Durham Cathedral

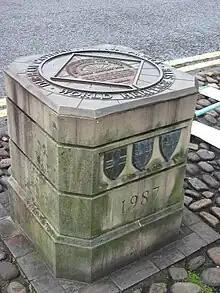
Durham World Heritage marker

The Victorian restoration of the cathedral's tower in 1859–60 was by the architect George Gilbert Scott, working with Edward Robert Robson (who went on to serve as Clerk of Works at the cathedral for six years). In 1874 Scott was responsible for the marble choir screen and pulpit in the Crossing. In 1892 Scott's pupil Charles Hodgson Fowler rebuilt the Chapter House as a memorial to Bishop Joseph Barber Lightfoot. The great west window, depicting the "Tree of Jesse", was the gift of Dean George Waddington in 1867. It is the work of Clayton and Bell, who were also responsible for the "Te Deum" window in the south transept (1869), the "Four Doctors" window in the north transept (1875), and the Rose Window of "Christ in Majesty". There is also a statue of William Van Mildert (1826–1836), the last bishop with palatine powers, and driving force behind the foundation of Durham University.